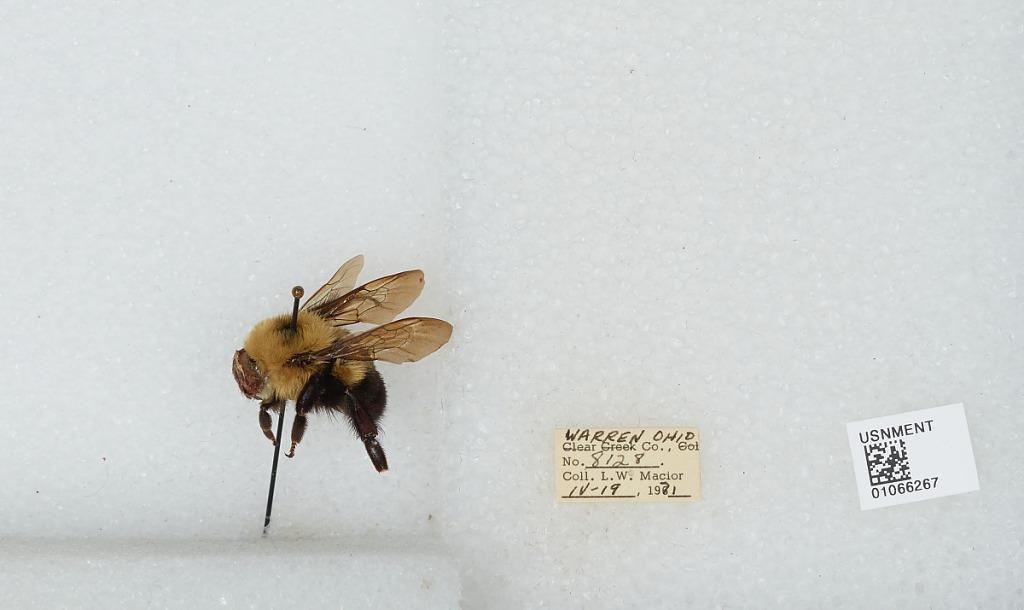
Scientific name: Bombus (Pyrobombus) bimaculatus Cresson
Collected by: L. Macior
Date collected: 1971-4-19
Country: United States
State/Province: Ohio
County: Warren
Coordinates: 39.4242, -84.1856